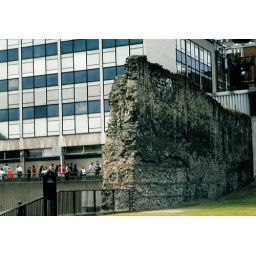
This stone wall near the Tower of London is a remnant of a fortress built to protect the Roman town of Londinium.